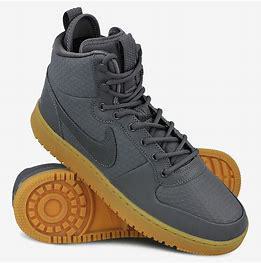
Brand: Nike
Model: Court Borough